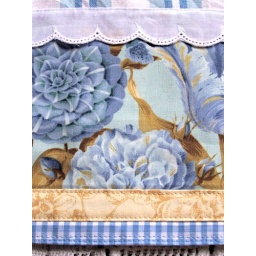
Lace trimmed, Guest tea towel in blue and white.